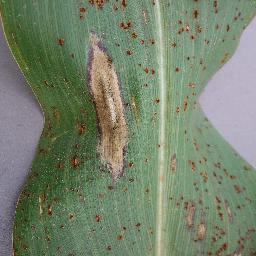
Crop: corn
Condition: (maize)_northern_blight